Birds of a Feather (2019 film)

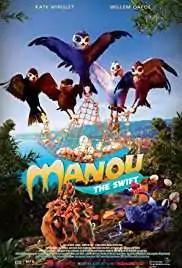
Film poster

Birds of a Feather, also known as Manou the Swift or Swift, is a 2019 English-Language German animated adventure comedy film directed by Christian Haas and Andrea Block. The film features the voices of Kate Winslet, Willem Dafoe, Josh Keaton, Cassandra Steen and David Shaughnessy.